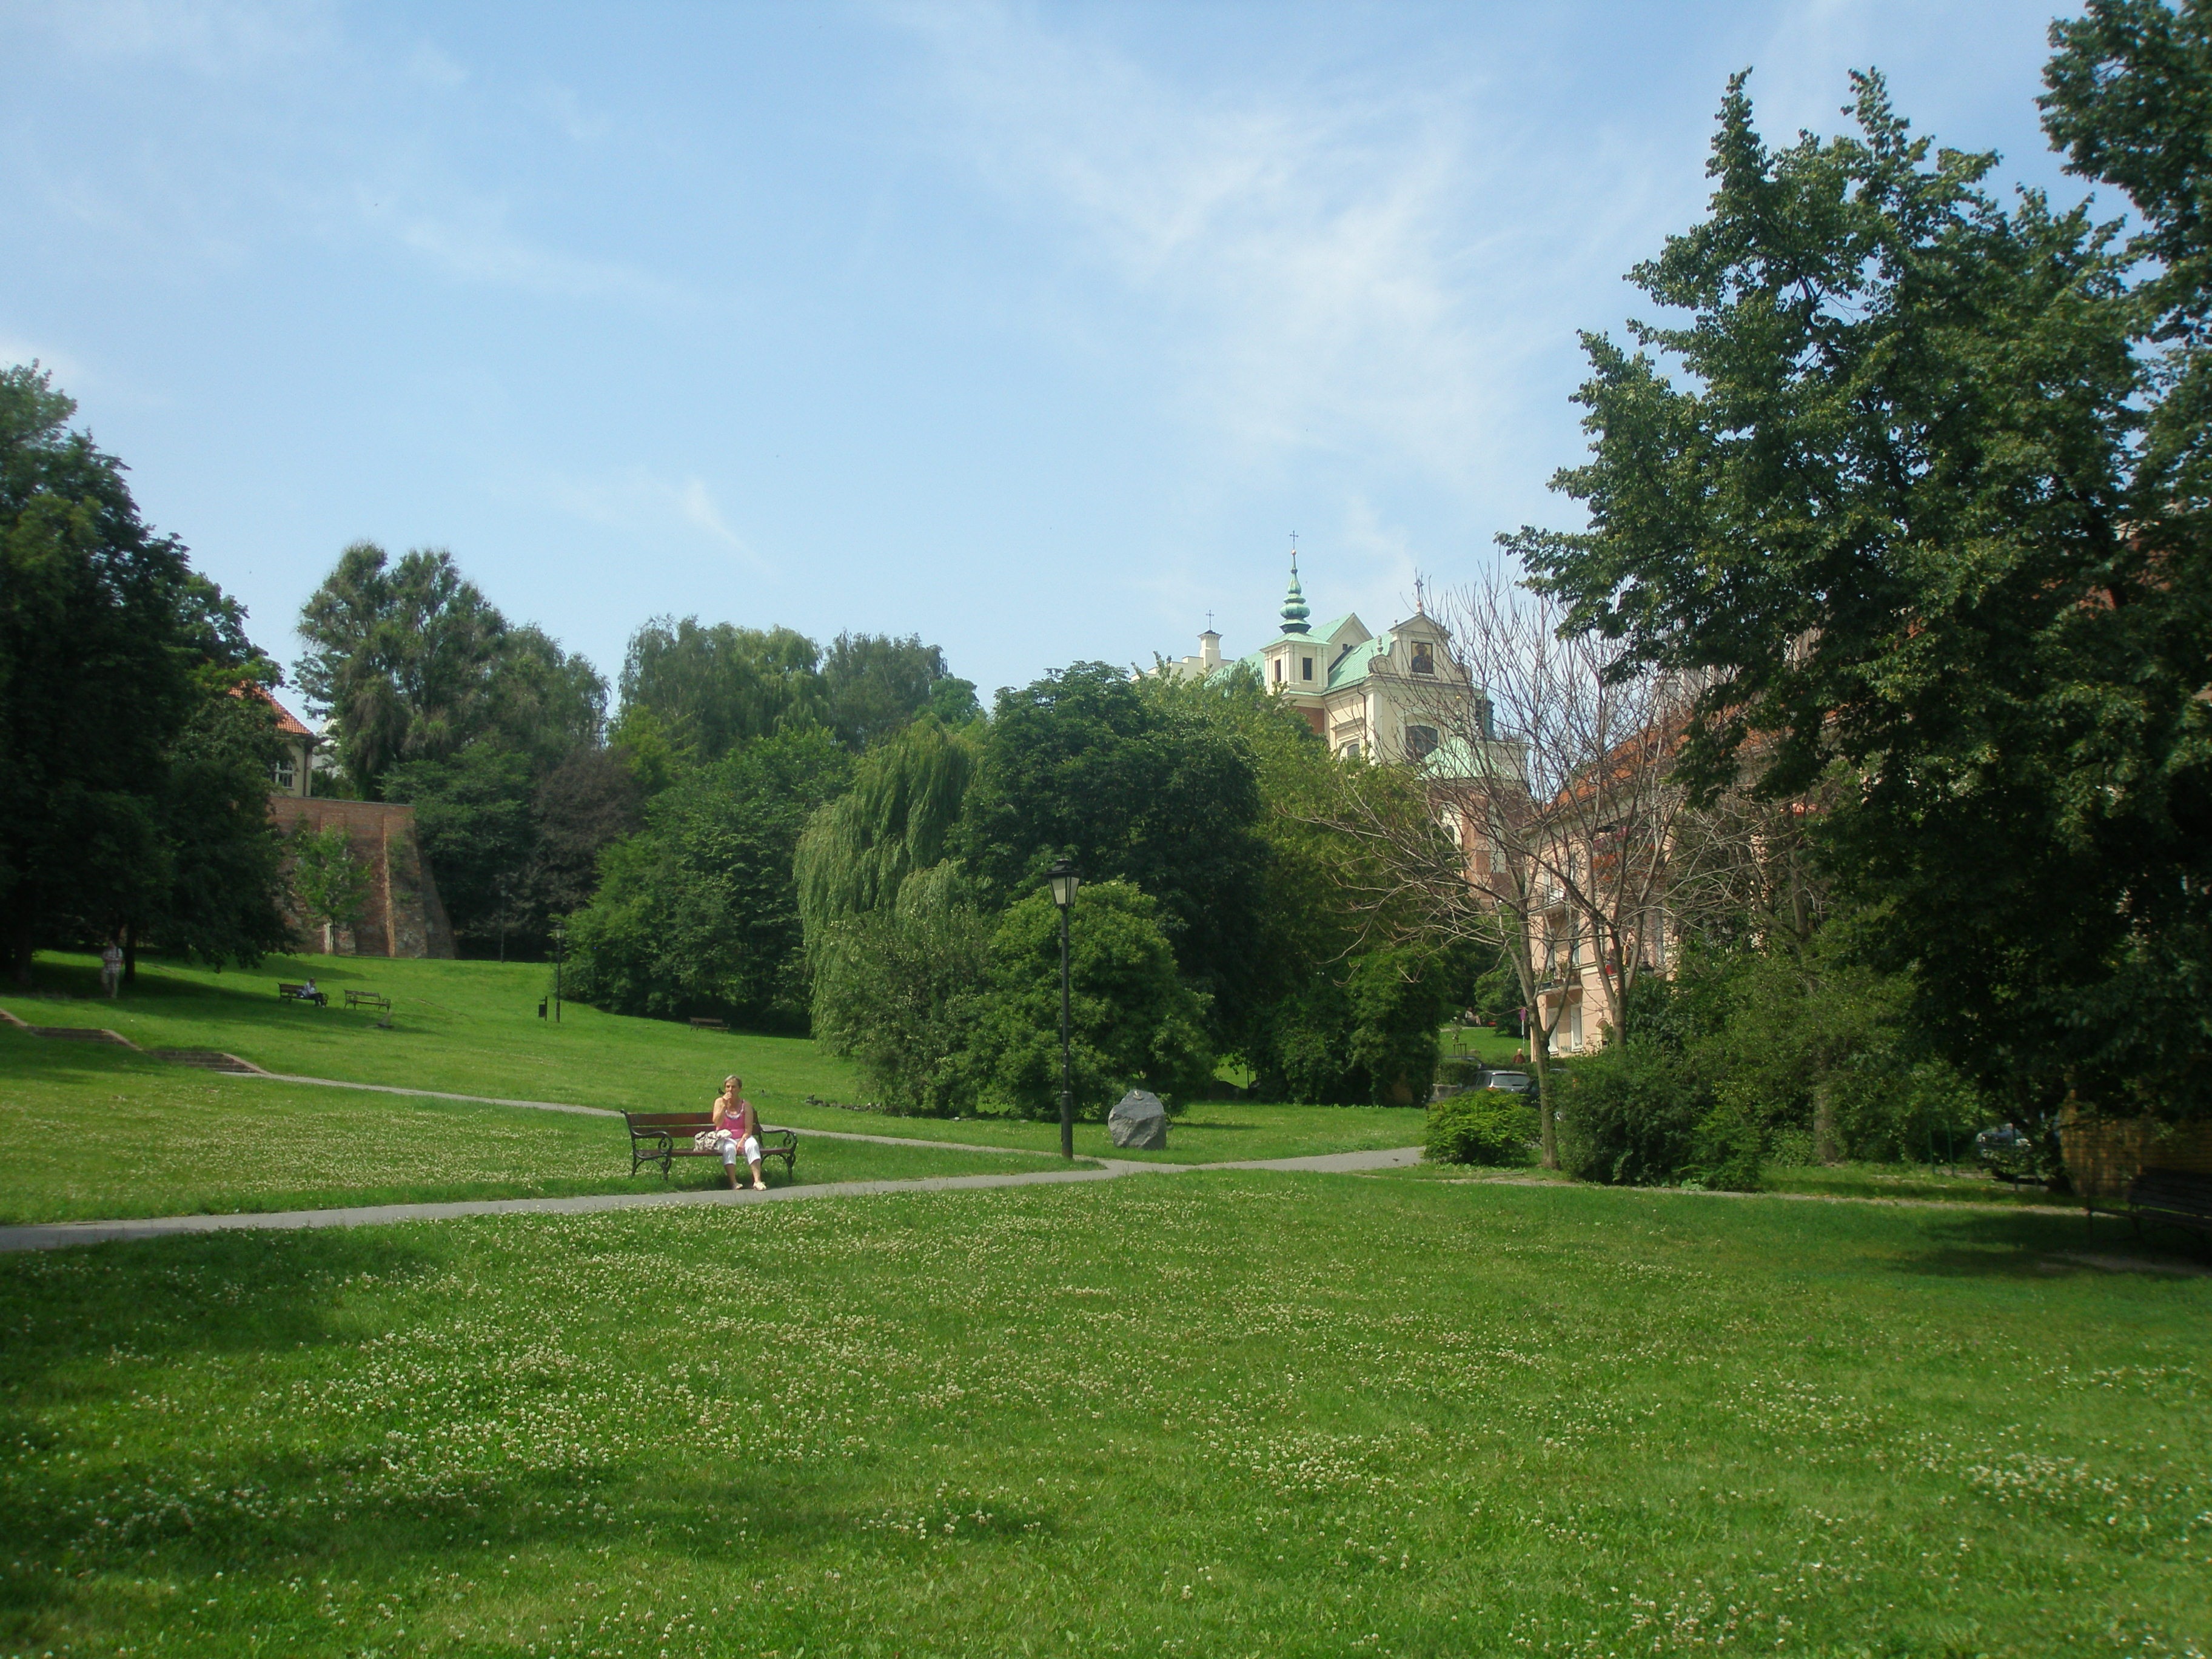
tree, grass, structure, lawn, meadow, hill, summer, park, garden, golf course, old town, botanical garden, estate, warsaw, rural area